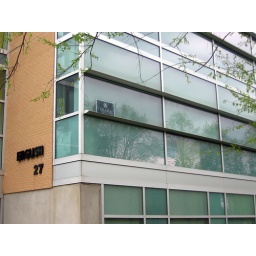
An Obama sign in a window of the English building on the campus of Kennesaw State University.